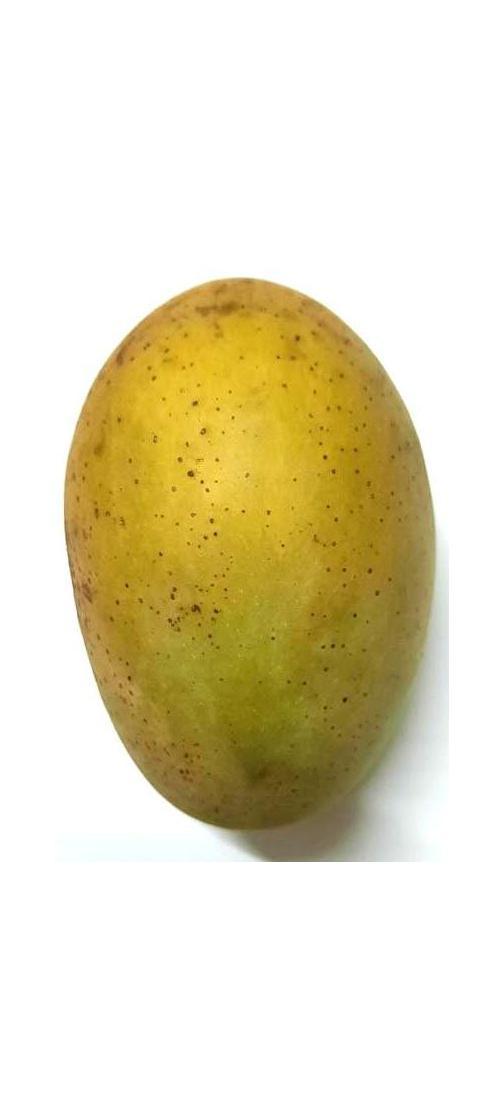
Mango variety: Shada